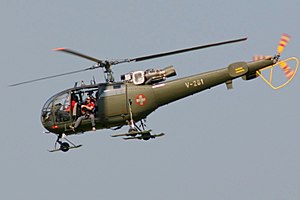
Alouette III
Alouette III fra det schweiziske luftvåben
Alouette III er en let alsidig enkeltmotors helikopter originalt fremstillet af Sud Aviation. Den er mest blevet brugt til militære formål, selvom der også er lavet civile udgaver, bl.a. til redningsopgaver i bjerge. Den første Alouette III fløj i 1959 og indtrådte i tjeneste i det franske miltær i 1960.